Woodrow Wilson Bridge

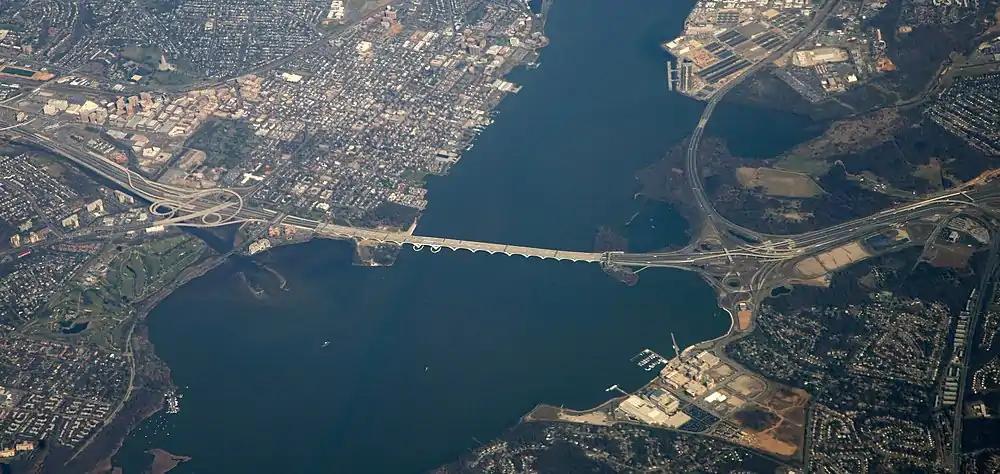
2012 aerial view of Wilson Bridge and its environs. Alexandria, Virginia, is to the left and Oxon Hill, Maryland, is to the right, with National Harbor, Maryland, at bottom right. The Blue Plains section of DC is in the upper center-right portion.

The majority of the highway project was completed by 2009, and the upgraded Telegraph Road interchange was completed in early 2013. The Wilson Bridge project received numerous awards, including four American Road and Transportation Builders Association (ARTBA) national awards for environmental excellence, the American Society of Civil Engineers (ASCE) Outstanding Projects and Leaders (OPAL) award, the Gustav Lindenthal Award, the Marvin M. Black Excellence in Partnering award, and the ACEC Grand Award. Starting in 2001 with a Federal Highway Administration (FHWA)-approved financial plan budget of $2.44 billion (equivalent to $ in ), the project completed its financial close in early 2015 at $2.36 billion (equivalent to $ in )—$86 million (equivalent to $ in ) below its original budget after more than 10 years of construction.